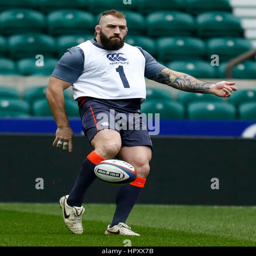
man during the captain 's run